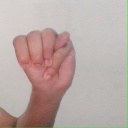
अक्षर: म